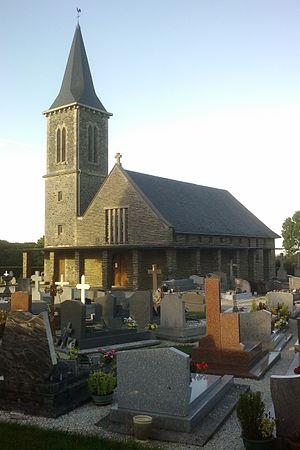
Église de fr:Rouxeville
Rouxeville est une ancienne commune française, située dans le département de la Manche en région Normandie, devenue le 1ᵉʳ janvier 2016 une commune déléguée au sein de la commune nouvelle de Saint-Jean-d'Elle.
Saint-Jean-d'Elle est une commune française située dans le département de la Manche en région Normandie, peuplée de 2 460 habitants. Elle est créée le 1ᵉʳ janvier 2016 par la fusion de cinq communes, sous le régime juridique des communes nouvelles. Les communes de Notre-Dame-d'Elle, Précorbin, Rouxeville, Saint-Jean-des-Baisants et Vidouville deviennent des communes déléguées.